XERED-AM

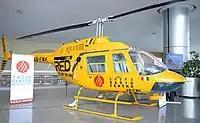

For media concentration reasons, Radio Centro sold two stations (1320 AM, which became XENET-AM, and 1560 AM, which became XEINFO-AM) to Infored in 1998, with the stations relaunched in 2000. After a legal conflict between the two sides that culminated in a lawsuit won by Infored, in 2004 the "Monitor" newscasts were removed from Radio Red after almost 30 years on air. )They continued on 1320 and 1560 AM until 2008.) Radio Centro responded by increasing XERED's daytime power to 100 kW from 50 kw and replacing "Monitor" with its own news offerings.